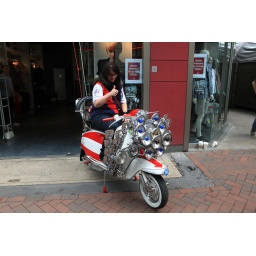
Vespa's en Lambretta's in het kader van 50 jaar Carnaby street